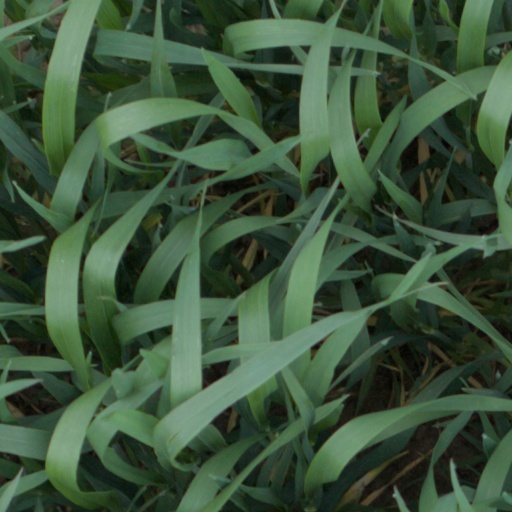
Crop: wheat